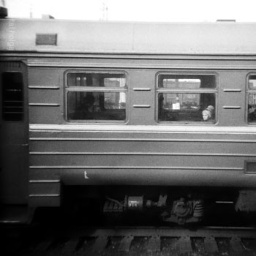
somewhere in siberia, a little boy stares out of the window waiting for his train ride to begin.